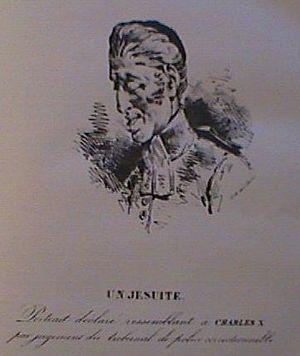
La Silhouette, sous-titré album lithographique : Beaux-arts, dessins, mœurs, théâtres, caricatures, est un journal hebdomadaire illustré paru à Paris du 24 décembre 1829 au 2 janvier 1831. Un volume sous-titré journal des caricatures était constitué tous les trois mois. Il fut fondé par deux imprimeurs lithographes, Charles Ratier et Sylvestre-Nicolas Durier, qui formèrent avec Benjamin-Louis Bellet une société en commandite à laquelle s’associa Charles Philipon. En décembre 1829, une nouvelle société est formée dans laquelle l’apport financier d’Émile de Girardin et Lautour-Mézeray était prépondérant.